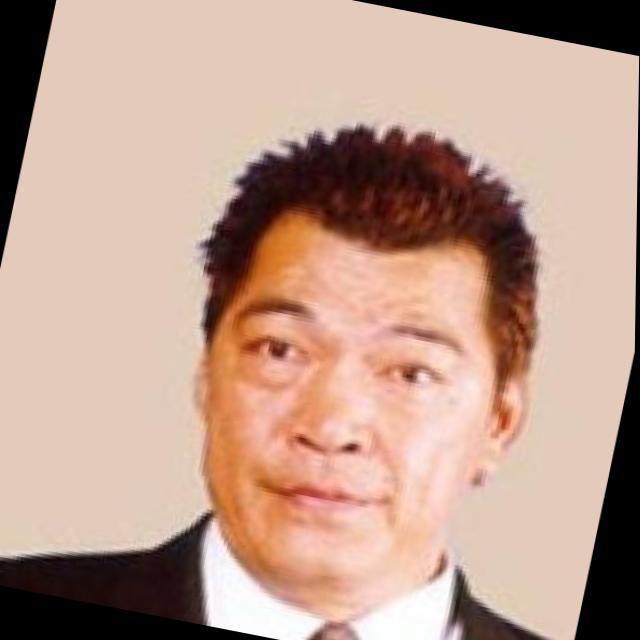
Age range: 45-64